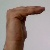
The image shows a hand gesture representing a space in Indian Sign Language.